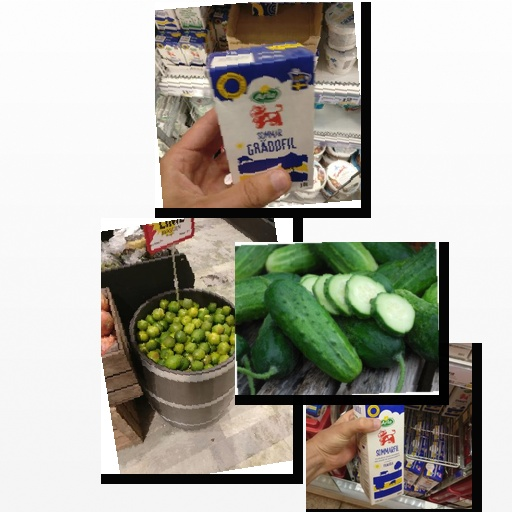
Food items: sour_milk, cucumber, sour_cream, lime